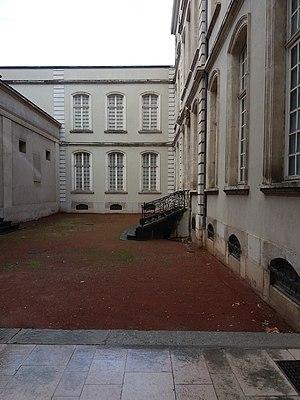
Cour à l'arrière du bâtiment.
Claude Bertaud est un architecte français.